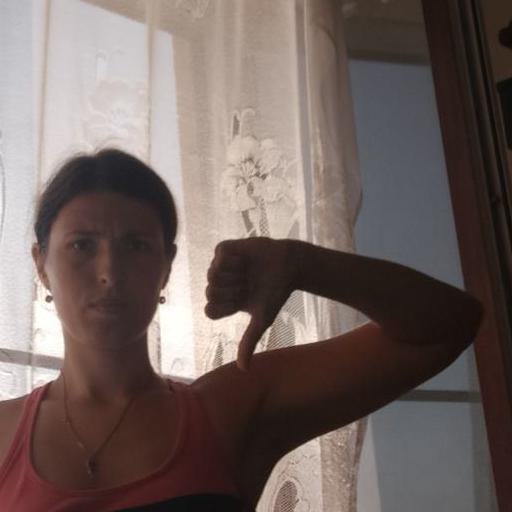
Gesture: dislike